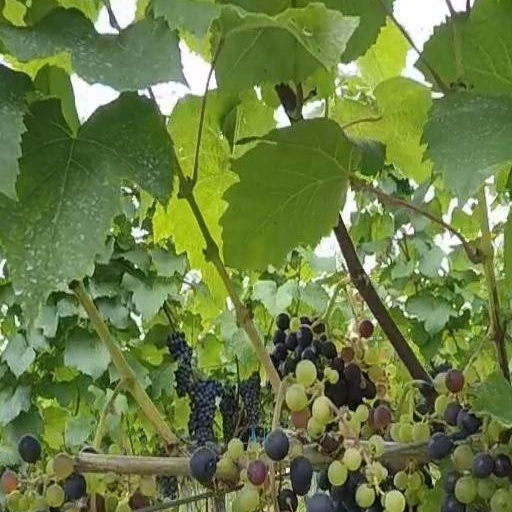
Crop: grape